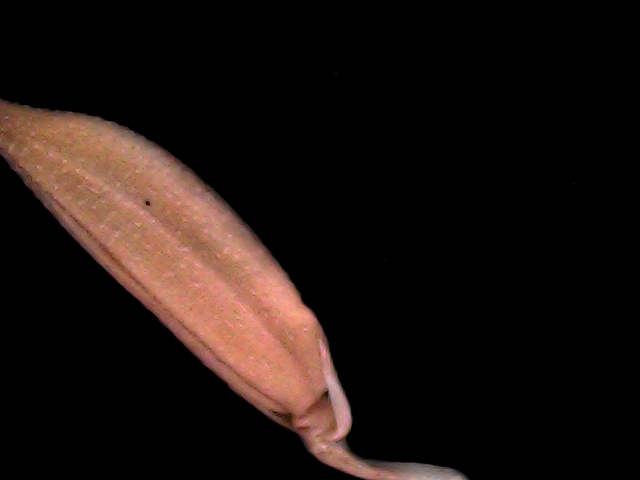
Rice variety: BD70